Jumellea

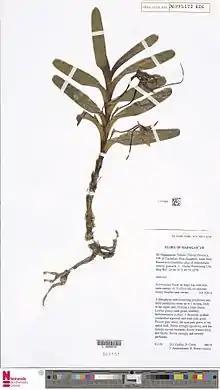
"Jumellea alionae P.J.Cribb", herbarium sheet isotype

Jumellea is an orchid genus with 55 species native to Madagascar, the Comoros, the Mascarenes, and eastern Africa. In horticulture, it is often abbreviated Jum.